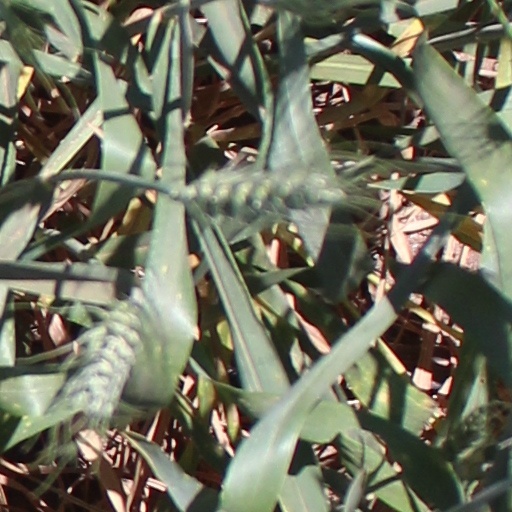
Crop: wheat